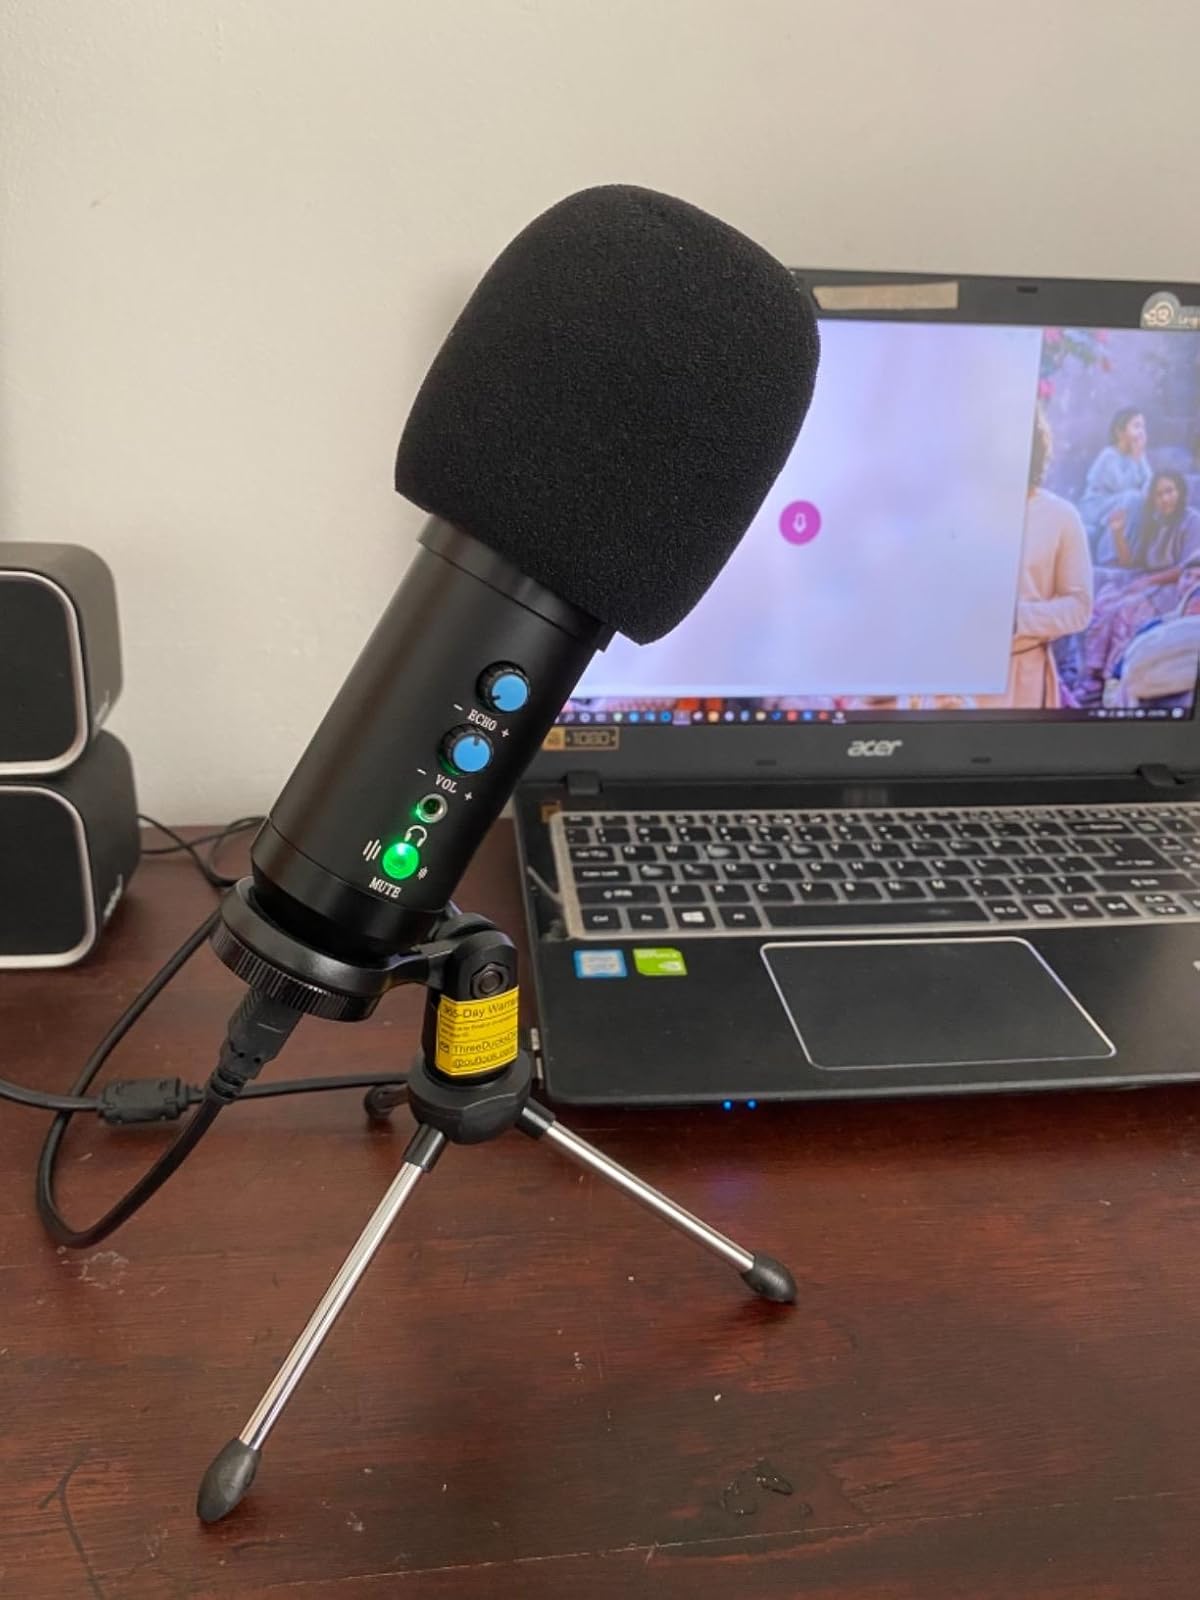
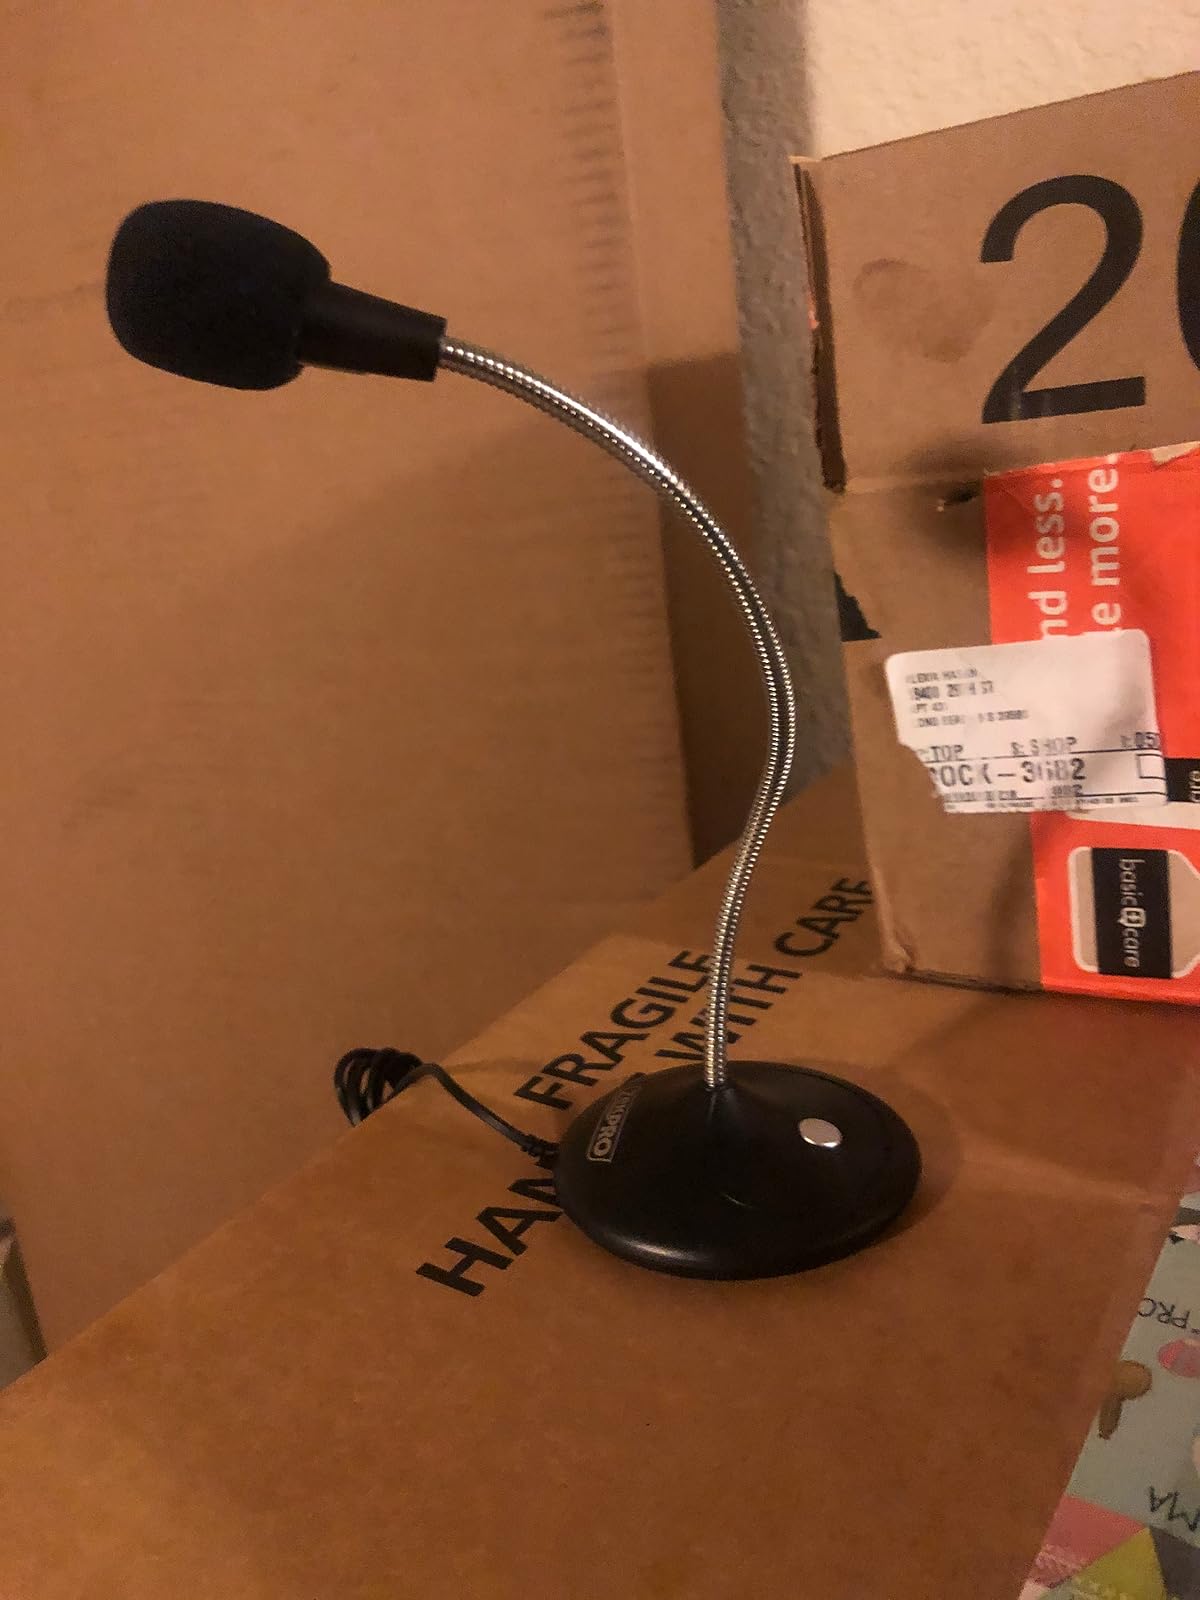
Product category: microphone
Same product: no